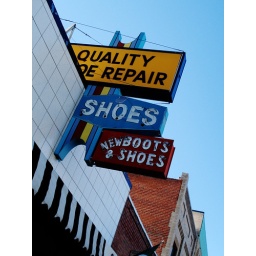
quality shoe repair sign by day